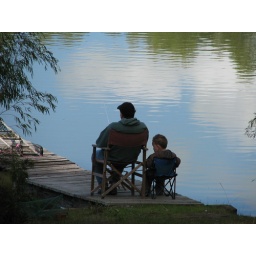
Relaxing at home by the lake